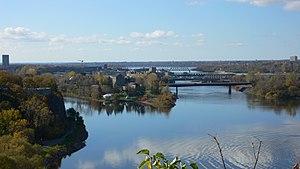
rivière ottawa (ville de Ottawa, Ontario, Canada).